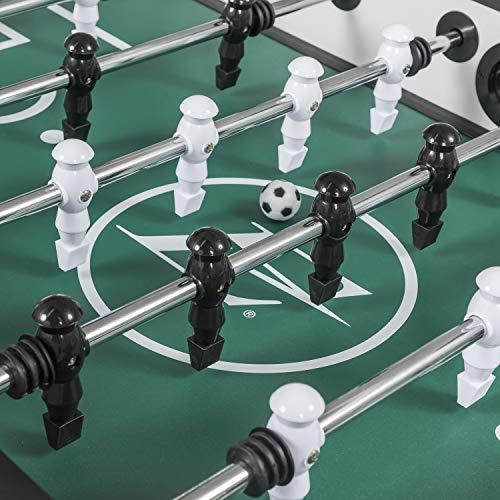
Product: EastPoint Sports Preston Foosball Table Game - 54 inches - Features Hollow Steel Player Rods, Bead Style Scoring, and Includes 2 Foosball Balls
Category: Sports & Outdoors | Sports & Fitness | Leisure Sports & Game Room | Arcade & Table Games | Foosball | Foosball Tables
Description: OFFICIAL COMPETITION FOOSBALL TABLE: Measuring at 54 inches L x 29.5 inches W x 34.5 inches H when fully assembled, this table is regulation size, but suitable for players of all ages and skill sets.
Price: $199.00
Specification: Shipping Weight: 86 pounds (View shipping rates and policies)|ASIN: B071ZV7Z1R|Item model number: 1-1-35777-DS|    #20    in Foosball Tables